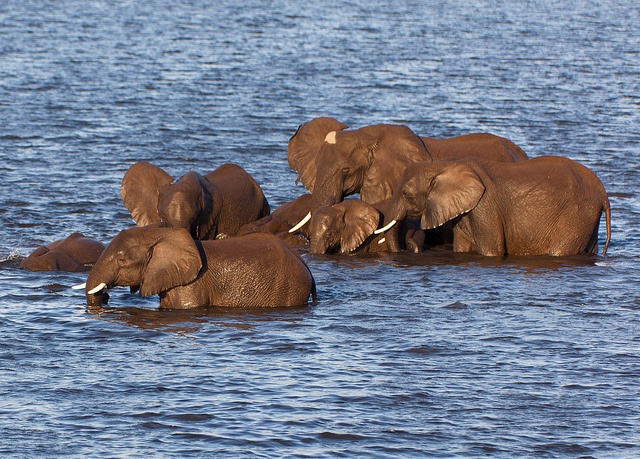
A herd of elephants walking through a large lake.
A Herd of Elephants in a body of water.
A herd of elephants are wading in the water.
A group of elephants are cooling off in the water.
A family of elephants wading in the ocean